Astras

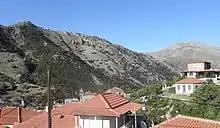

Astras is a mountain village of the Elis region in West Greece. A formerly independent community, it became part of the municipality of Lampeia as a result of the 1997 Kapodistrias reform. At the 2011 Kallikratis reform, Lampeia became a municipal unit of the municipality of Ancient Olympia. Towards the lower end of the village lies a settlement named Kaluvia of Astras. A mountain road goes through a forest which connects Astras to the village of Lampeia (formerly "Divri").